Schleswig-Holstein Police

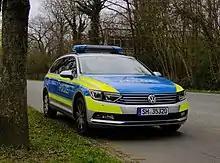
A Patrol car used by the Schleswig-Holstein Police

The Police Directorate Kiel is responsible for Kiel and the district of Plön.